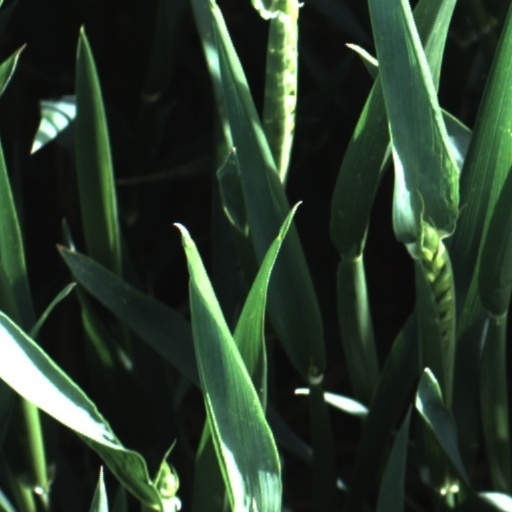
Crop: wheat